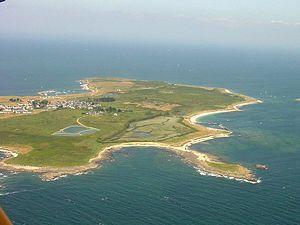
Hœdic ou Hoëdic [edik] est une île française granitique située dans l'Océan Atlantique, au sud de la Bretagne dans le département du Morbihan, à 13 km à l’est de Belle-Île, à 5 km au sud-est de l'île de Houat, et sensiblement à la même latitude que le port de la Turballe.
Cette liste recense les sites classés zones naturelles d'intérêt écologique, faunistique et floristique du département du Morbihan.